Rider of the Law

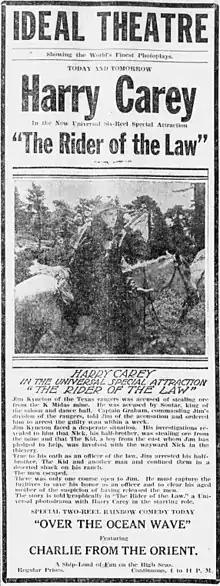
Newspaper advertisement

Rider of the Law is a 1919 American Western film directed by John Ford and featuring Harry Carey. The film is considered to be lost.